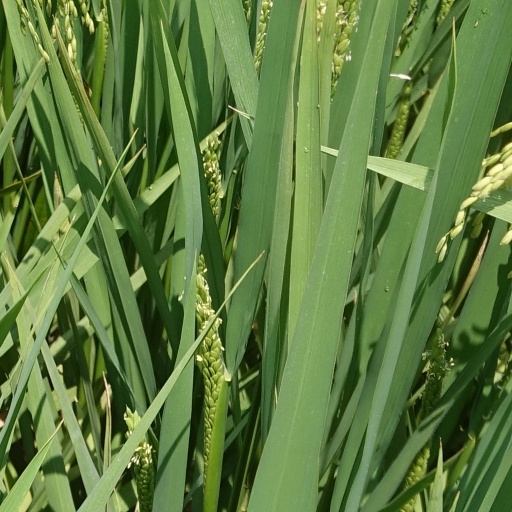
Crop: rice